Rhinoplasty

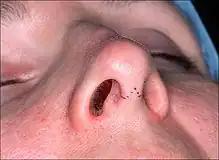
Photograph 1. Open rhinoplasty: The columellar incision delineated as a red-dot guideline, will assist the surgeon in the precise suturing of the nose.

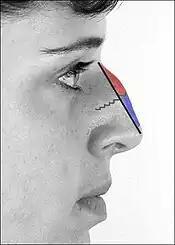
Photograph 4. Rhinoplastic correction: A nasal-hump excision plan; the black line delineates the dorsal plane of the new nose.

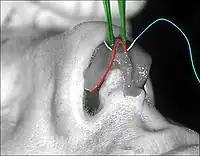
Photograph 3. Open rhinoplasty: the nasal tip is sutured to narrow the nose.

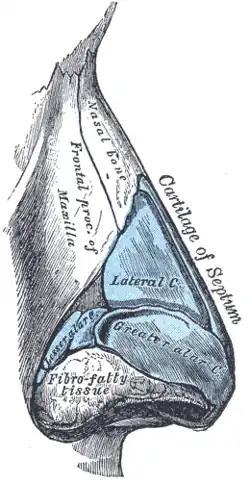
Rhinoplasty: Right lateral view of the nasal cartilages and the nasal bone.

In plastic surgical praxis, the term primary rhinoplasty denotes an initial (first-time) reconstructive, functional, or aesthetic corrective procedure. The term secondary rhinoplasty denotes the revision of a failed rhinoplasty, an occurrence in 5–20 per cent of rhinoplasty operations, hence a revision rhinoplasty. The corrections usual to secondary rhinoplasty include the cosmetic reshaping of the nose because of a functional breathing deficit from an over aggressive rhinoplasty, asymmetry, deviated or crooked nose, areas of collapses, hanging columella, pinched tip, scooped nose and more. Although most revision rhinoplasty procedures are "open approach", such a correction is more technically complicated, usually because the nasal support structures either were deformed or destroyed in the primary rhinoplasty; thus the surgeon must re-create the nasal support with cartilage grafts harvested either from the ear (auricular cartilage graft) or from the rib cage (costal cartilage graft).